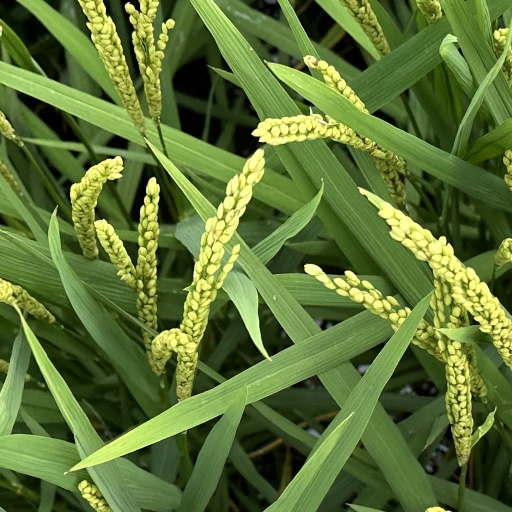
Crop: rice